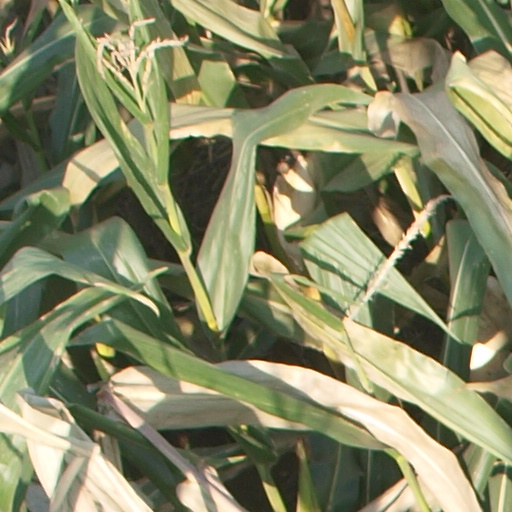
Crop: maize; corn